Stockton School

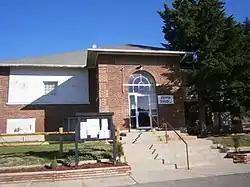

The Stockton School is a historic building in Stockton, Utah, United States. It was built in 1912. In 2019, it currently houses the Stockton Town Hall.